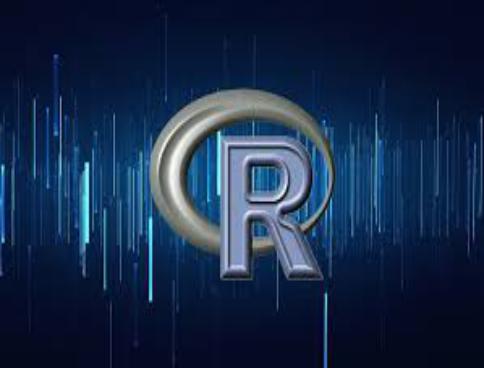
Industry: Clothes